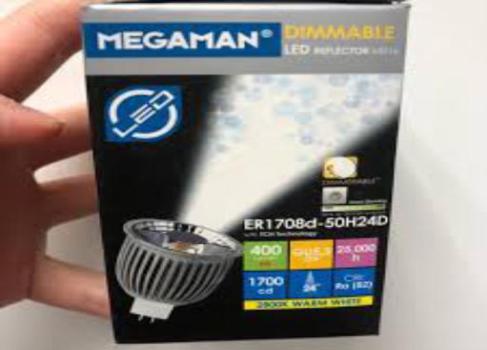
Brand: manjiamei
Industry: Necessities